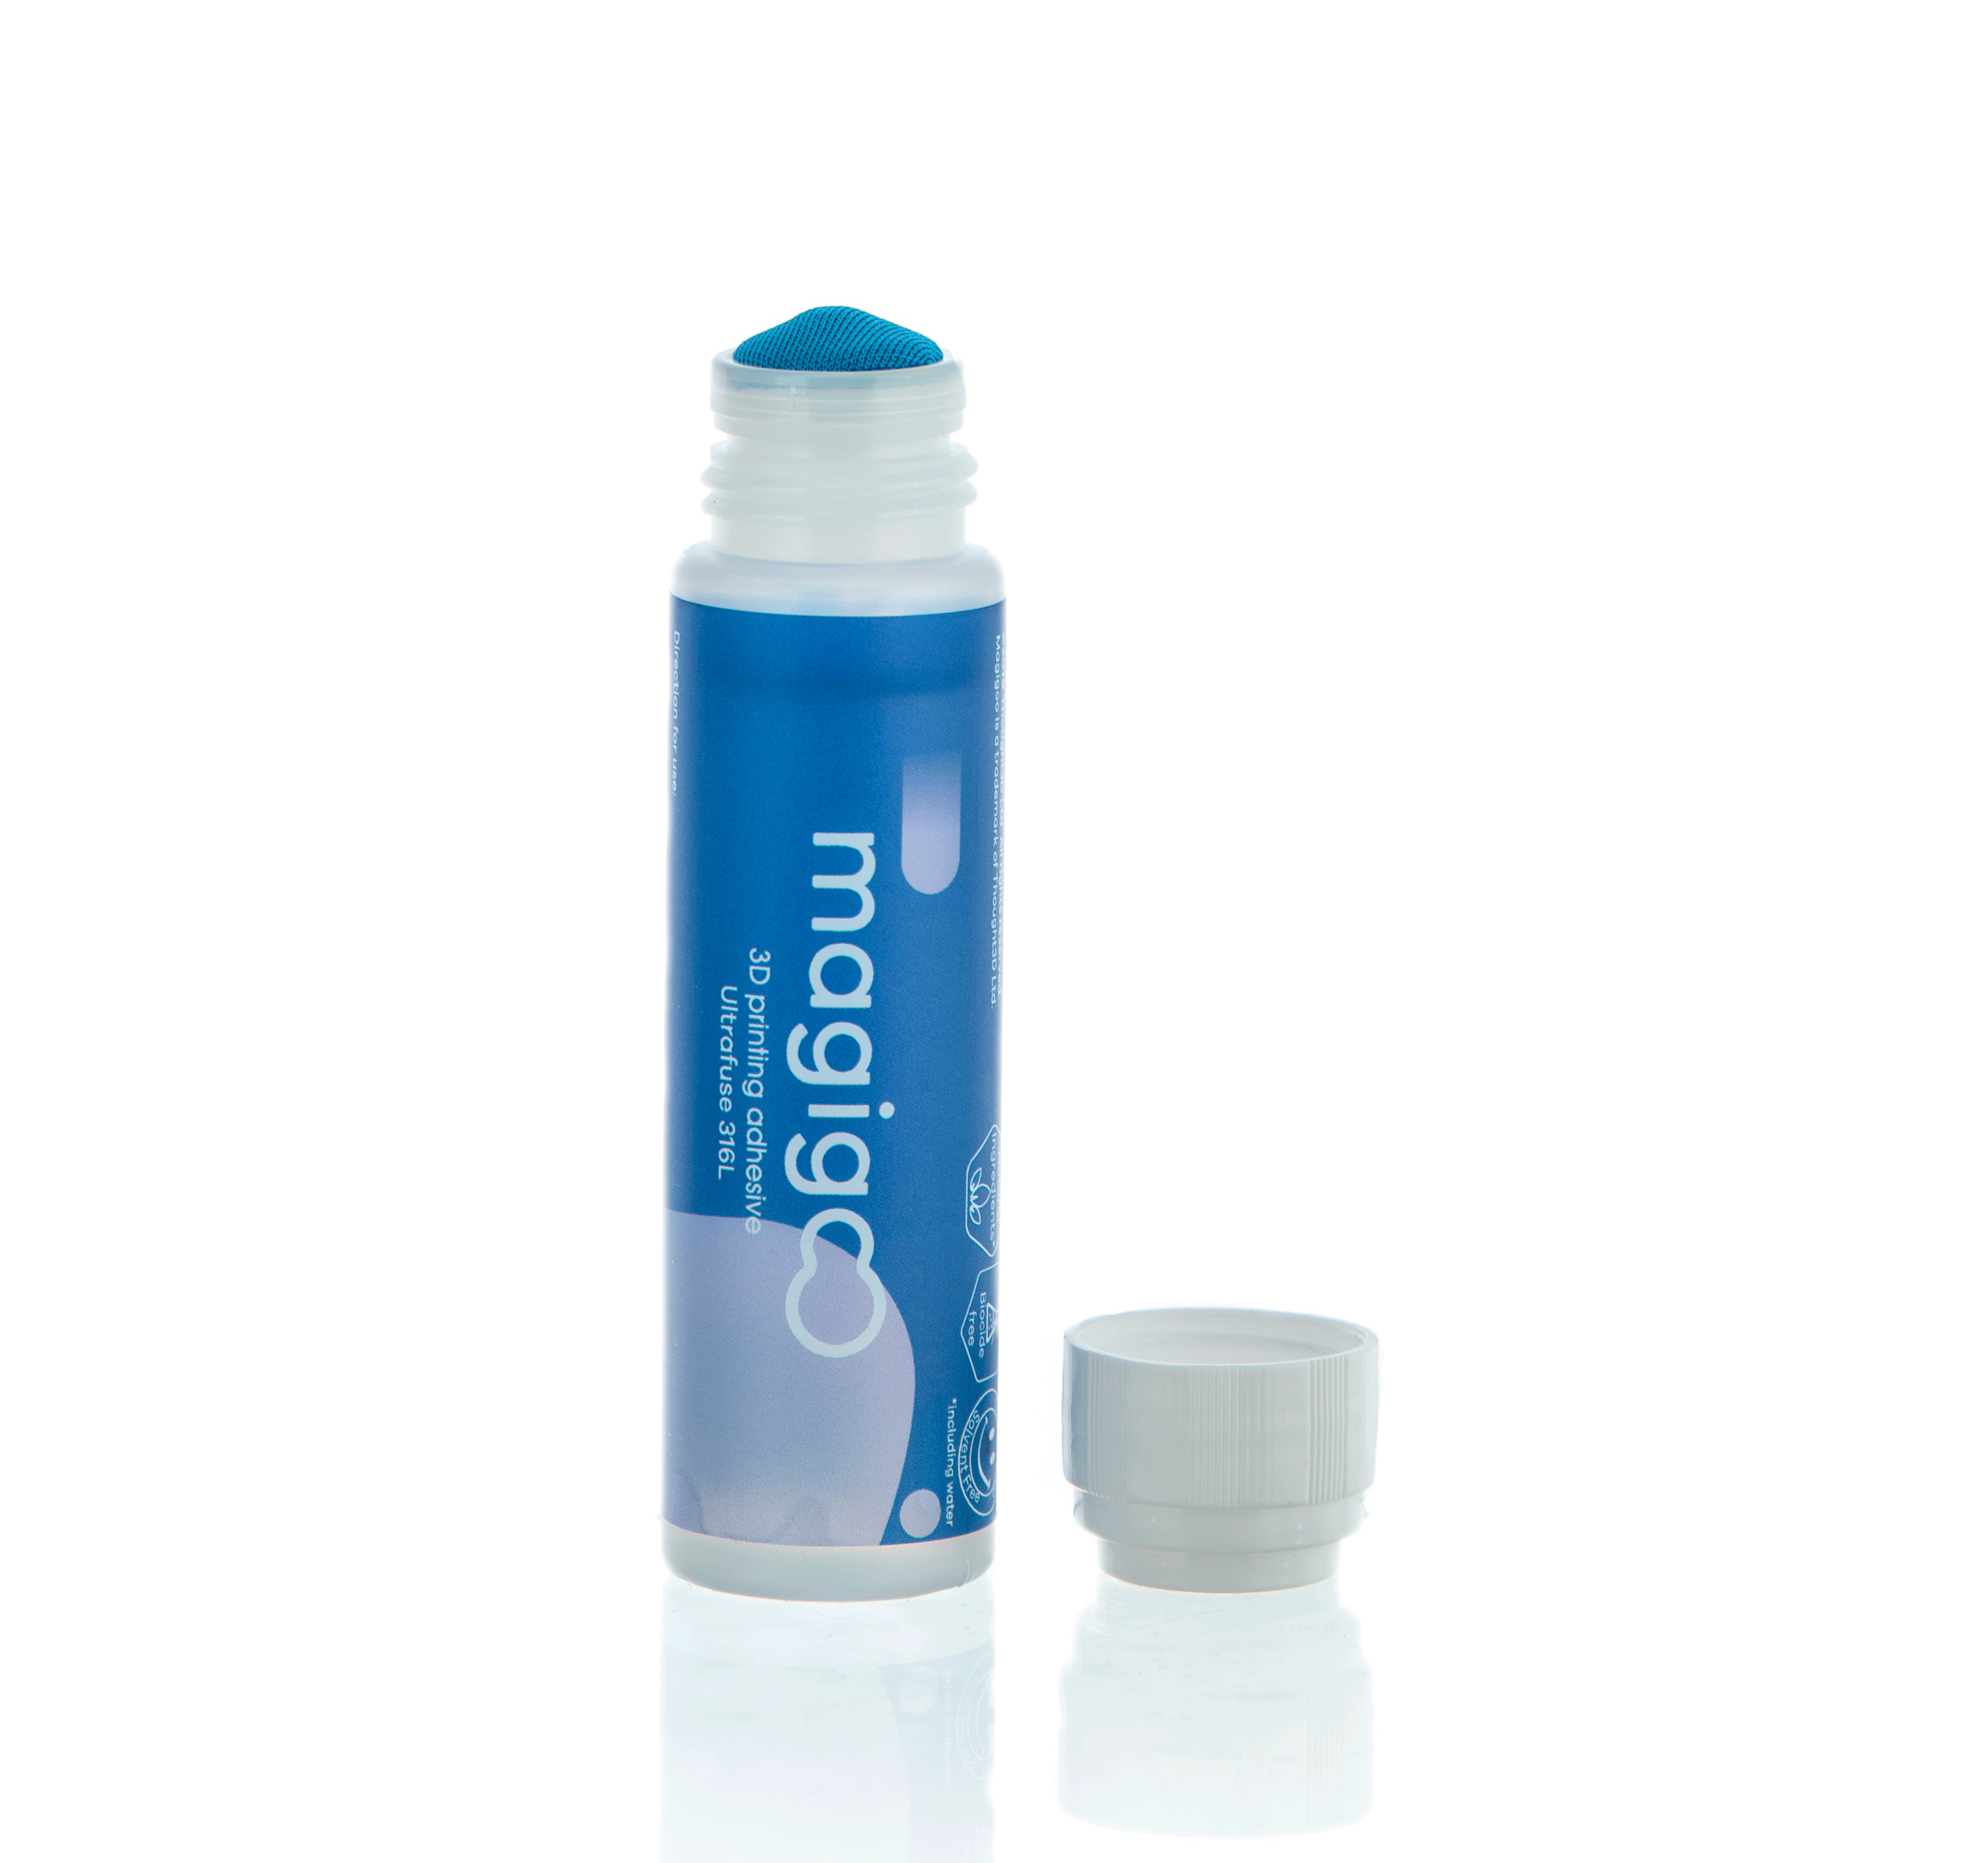
Magigoo Pro Metal - The 3D printing adhesive
WARUM: BASF Ultrafuse 316L ermöglicht die Herstellung von massiven Edelstahlteilen in 316L-Qualität durch die Verwendung von Desktop-FDM-3D-Druckern und einem Sinterverfahren. Ultrafuse® 316L-Filament besteht aus hochveredelten Metallpartikeln, die in thermoplastische Bindemittel eingebettet sind. Als Filament birgt der Metall-Polymer-Verbundwerkstoff somit keine der Arbeits- und Sicherheitsrisiken, die mit der Handhabung von feinen Metallpulvern verbunden sind. Dies ermöglicht einen kostengünstigen, unkomplizierten und sicheren 3D-Druck von Edelstahlteilen. Aufgrund der thermoplastischen Natur der Filament-Bindematerialien und der unterschiedlichen thermischen Abkühlung während des FDM-Drucks sind mit BASF Ultrafuse® 316L gedruckte Teile anfällig für Verformungen. Außerdem muss aufgrund der empfindlichen Beschaffenheit des Grünteils bei der Entnahme von mit BASF Ultrafuse® 316L gedruckten Teilen vorsichtig vorgegangen werden, um eine Verformung des Teils zu vermeiden. Magigoo Metal bietet eine sichere und zuverlässige Haftung während des Drucks und ermöglicht die einfache Entfernung des gedruckten Teils durch Eintauchen in Wasser, wodurch eine mögliche Beschädigung des Grünteils vermieden wird. WIE: Für die Verwendung von Magigoo Metal mit BASF Ultrafuse® 316L wird eine Bauplattentemperatur von 95-105 °C empfohlen, dennoch können die Druckbedingungen von Drucker zu Drucker variieren. Schütteln Sie die Flasche. Tragen Sie es auf die gewünschte Fläche auf, indem Sie die Feder auf das Bett drücken (Aktivierung des inneren Ventils) und nach Bedarf verstreichen. Drucken Sie gemäß den Empfehlungen des Filament-/Druckerherstellers Nach dem Druck. Tauchen Sie die gesamte Bauplatte in Wasser ein oder tränken Sie das Teil rundherum mit Wasser. Nach kurzer Zeit - in der Regel 30 Minuten bis 2 Stunden, abhängig von der Größe des Teils - sollte sich das Teil von selbst lösen oder mit einer leichten Drehung leicht zu entfernen sein. Reinigen Sie eventuelle Rückstände - Wischen Sie sie mit einem feuchten Tuch ab. SICHERHEIT: Wenn Sie dieses Produkt mit anderen Filamenten als BASF Ultrafuse 316L verwenden, kann dies zu einer Überklebung führen und Ihre Bauoberfläche beschädigen. Befolgen Sie die Anweisungen im technischen Datenblatt, um beste Ergebnisse zu erzielen. Haben Sie Probleme mit Warping beim 3D-Druck? Dann ist MAGIGOO ein einfach zu bedienender 3D-Druck-Klebstoff, der entwickelt wurde, um das Problem der ersten nicht klebenden Schicht (Warping) zu lösen. Dies ist das häufigste Problem im 3D-Druck für die Herstellung mit FFF / FDM-Technologie. Produktmerkmale von Magigoo Klebstoff : Der Stift mit Klebstoff sorgt dafür, dass Ihre 3D-Drucke leicht auf der Oberfläche haften. Reduziert Verzug auf ein Minimum Sparen Sie Zeit, Filament & Nerven
Brand: Magigoo
Category: Electronics > Print, Copy, Scan & Fax > 3D Printer Accessories > Build Tape